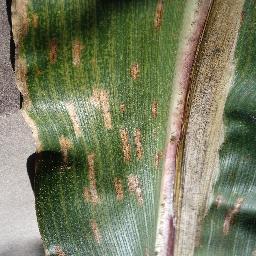
Label: Corn_(Maize)___Gray_Leaf_Spot_(Cercospora)